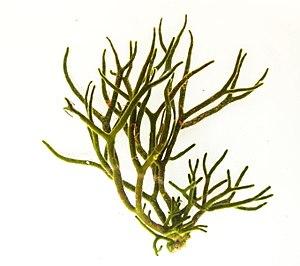
Codium vermilara, une algue verte qui a été ajoutée en 2009 à la liste route des plantes d'Ukraine menacées de disparition (dans ce cas en raison de la pollution des eaux marines). Habitats: substrats rocheux de 3 à 25 m de fond là où l'eau est claire
Codium est un genre d'algues vertes de la famille des Codiaceae.